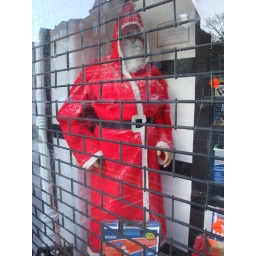
going towards the train in a shop window